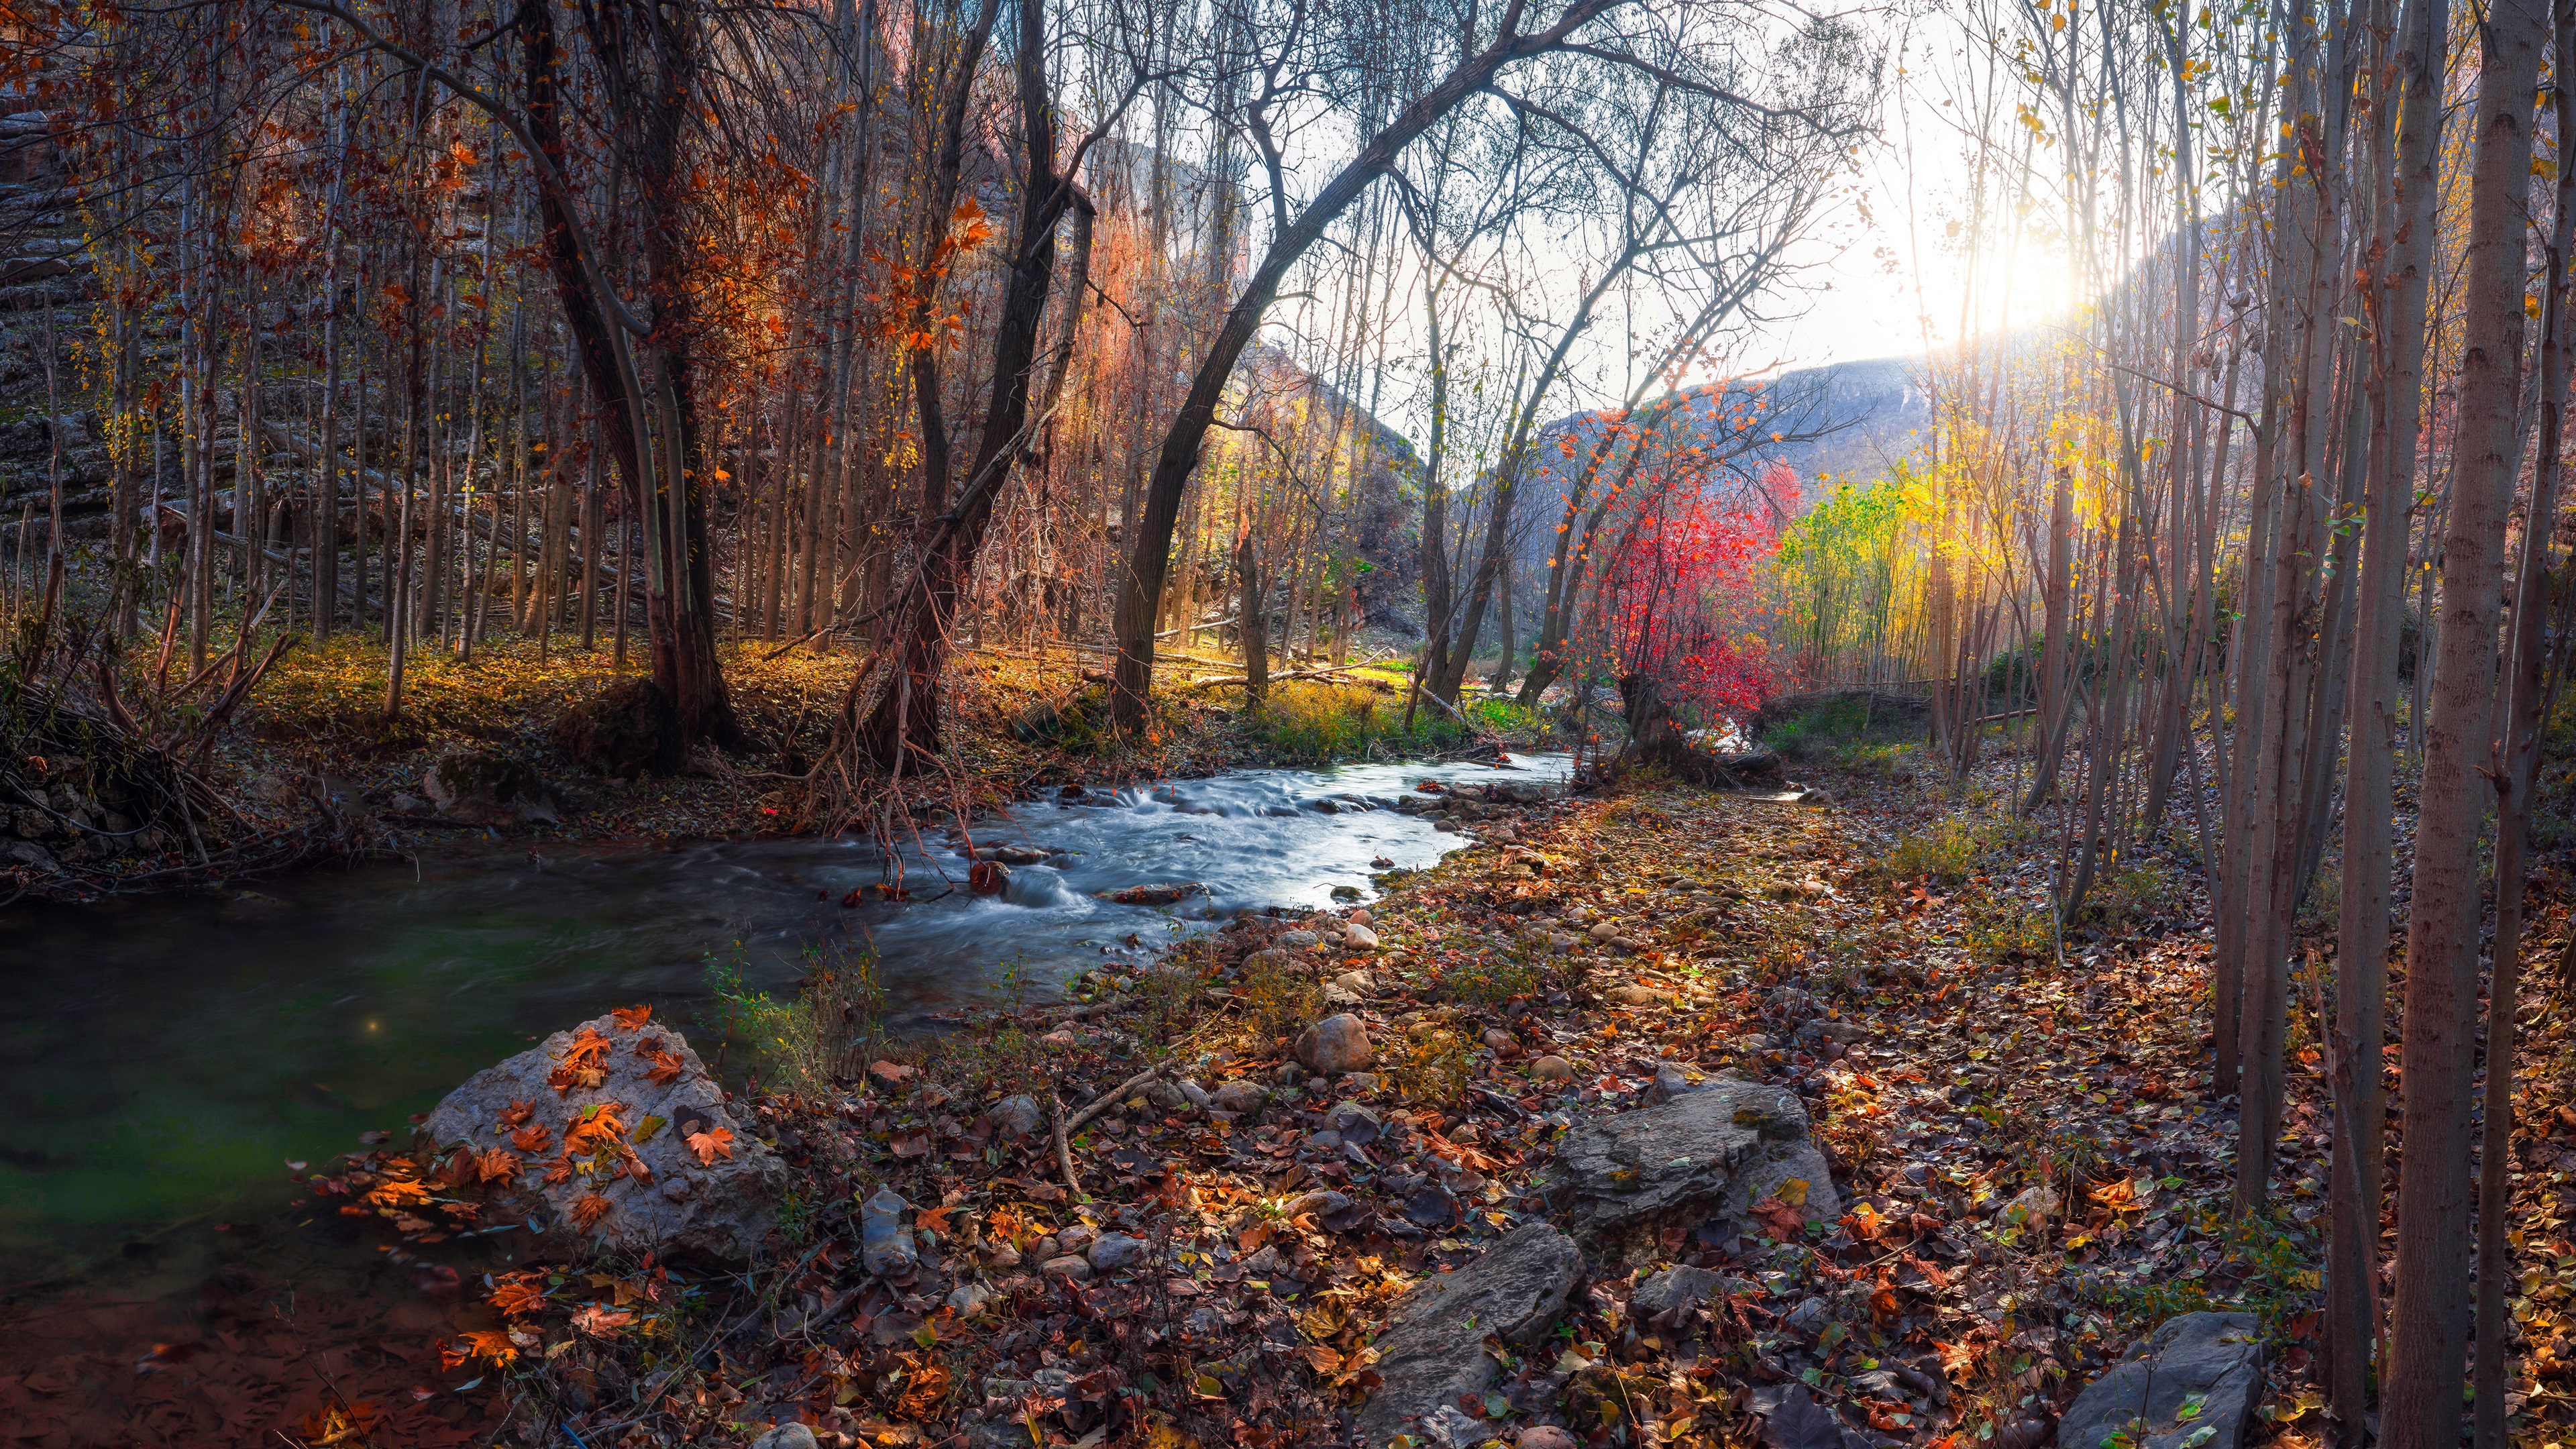
tree, nature, natural landscape, natural environment, leaf, woodland, forest, autumn, Northern hardwood forest, deciduous, nature reserve, wilderness, biome, bank, state park, sunlight, river, plant, temperate broadleaf and mixed forest, landscape, reflection, watercourse, stream, old growth forest, wetland